Regional street food

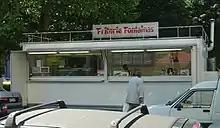
A "Frituur", a French fries street vendor in Brussels.

Street food in the Balkans is heavily influenced by the cuisine of the Ottoman Empire. Variations of the burek, a filled flaky pastry, are common throughout Turkey and the Balkans. Ćevapi is a sort of kebab served in Yugoslavia and Romania, where it is called mititei. Pljeskavica, a grilled dish of spiced meat patty mixture of pork, beef and lamb, is also very popular.